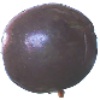
Label: Passion Fruit 1